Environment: real
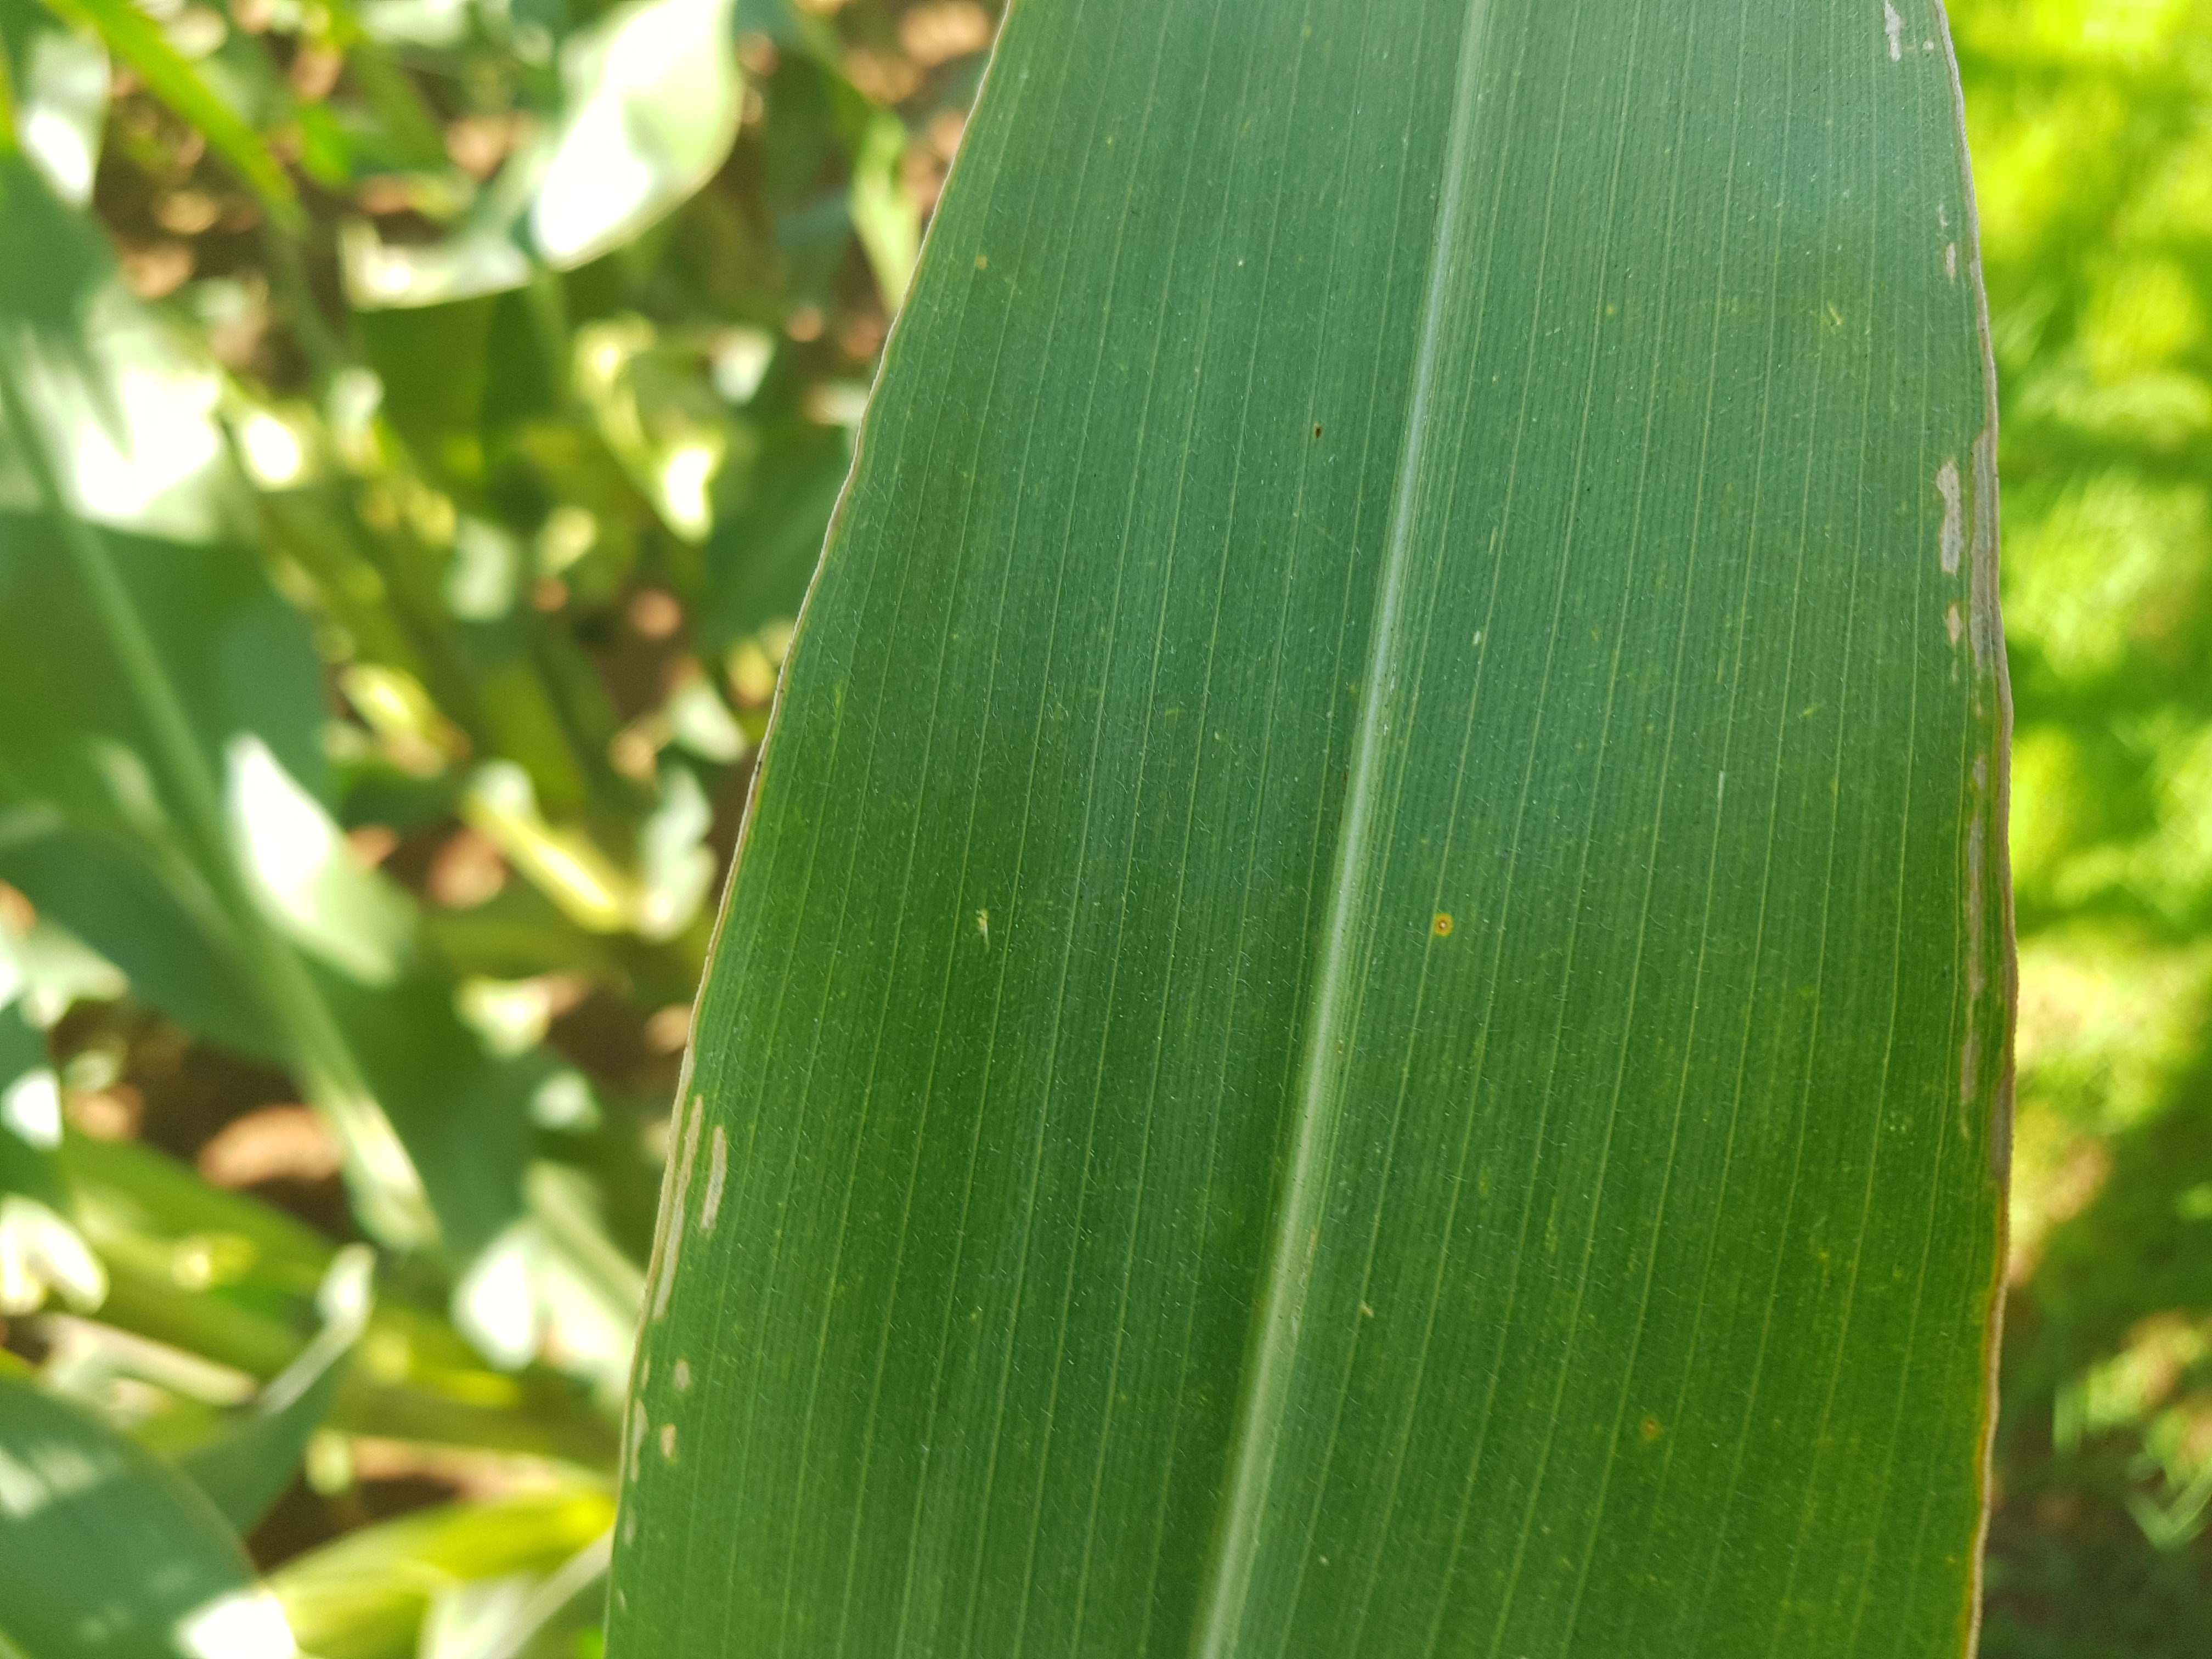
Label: gray_leaf_spot